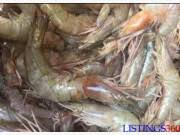
Lii nga ma yónnee nataal bi batay gis naa si ay sippax, sippax yu bari.